Punch-down block

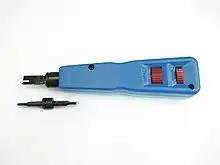
A punch-down tool with interchangeable blades

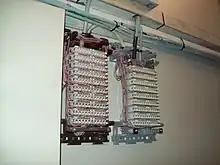
Krone blocks

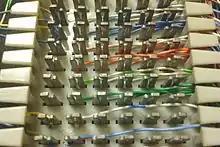
Details of how wires are pushed into the clips of 66 block

A tool called a punch down tool is used to push the wire down firmly and properly into the slot. Some will automatically cut any excess wire off. The exact size and shape of the tool blade varies by manufacturer, which can cause problems for those working on existing installations, especially when there is a poorly documented mix of different brands.